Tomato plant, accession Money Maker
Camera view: bottom (45 deg); turntable rotation: 330 degrees
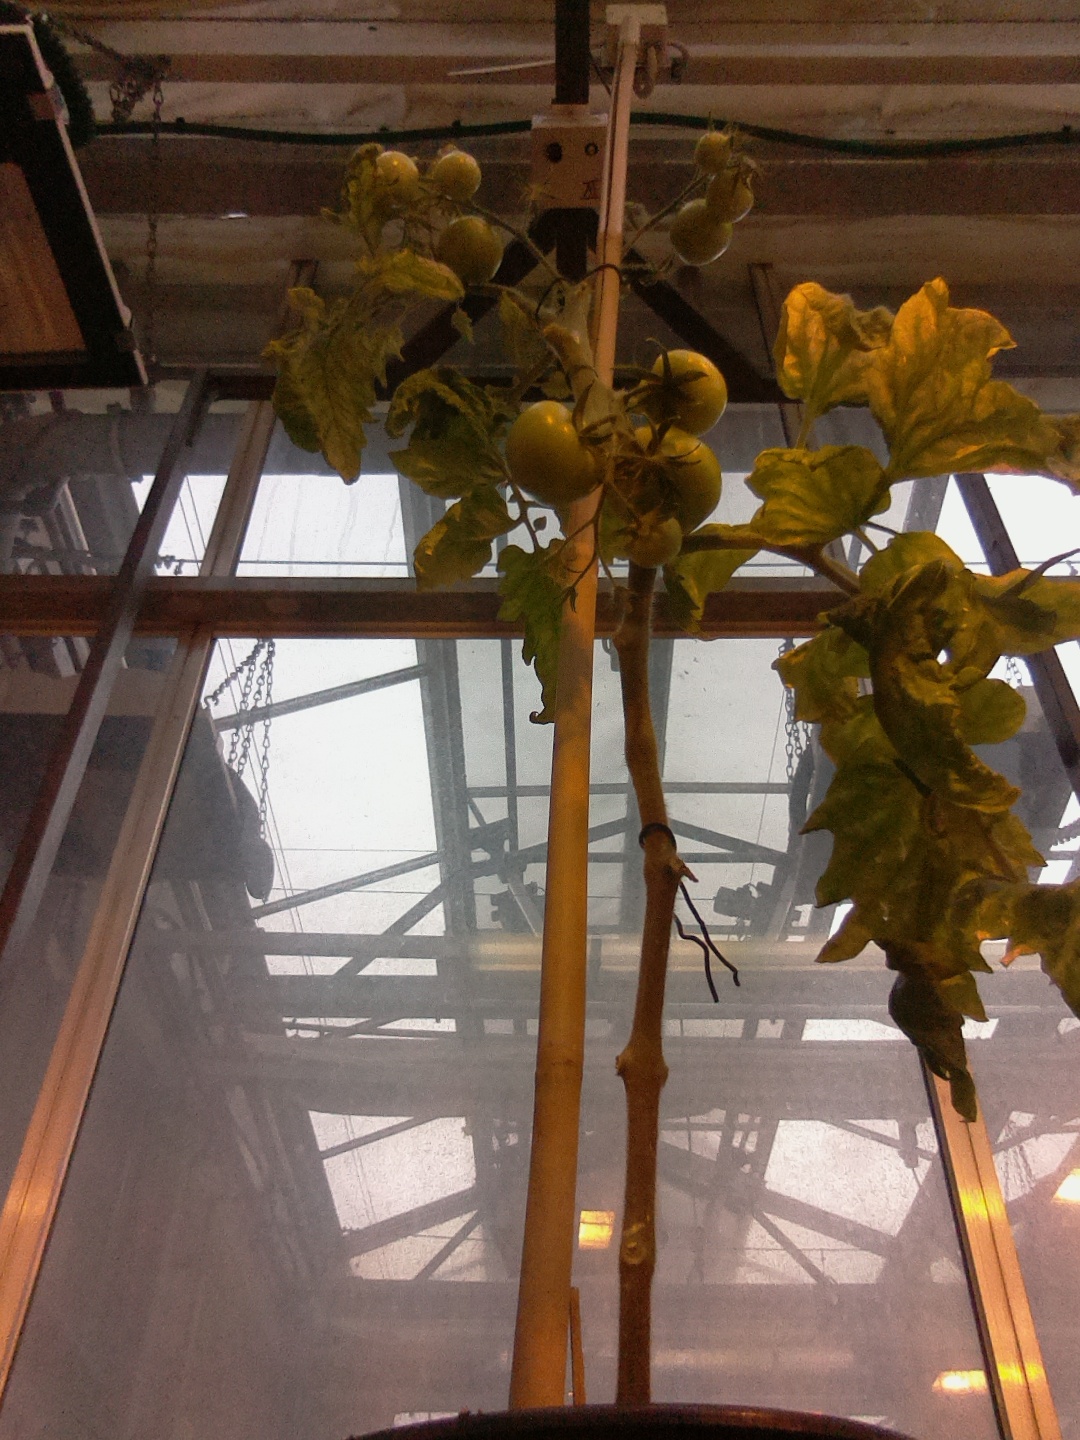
BBCH growth stage 79: 90% -100% of final fruit size